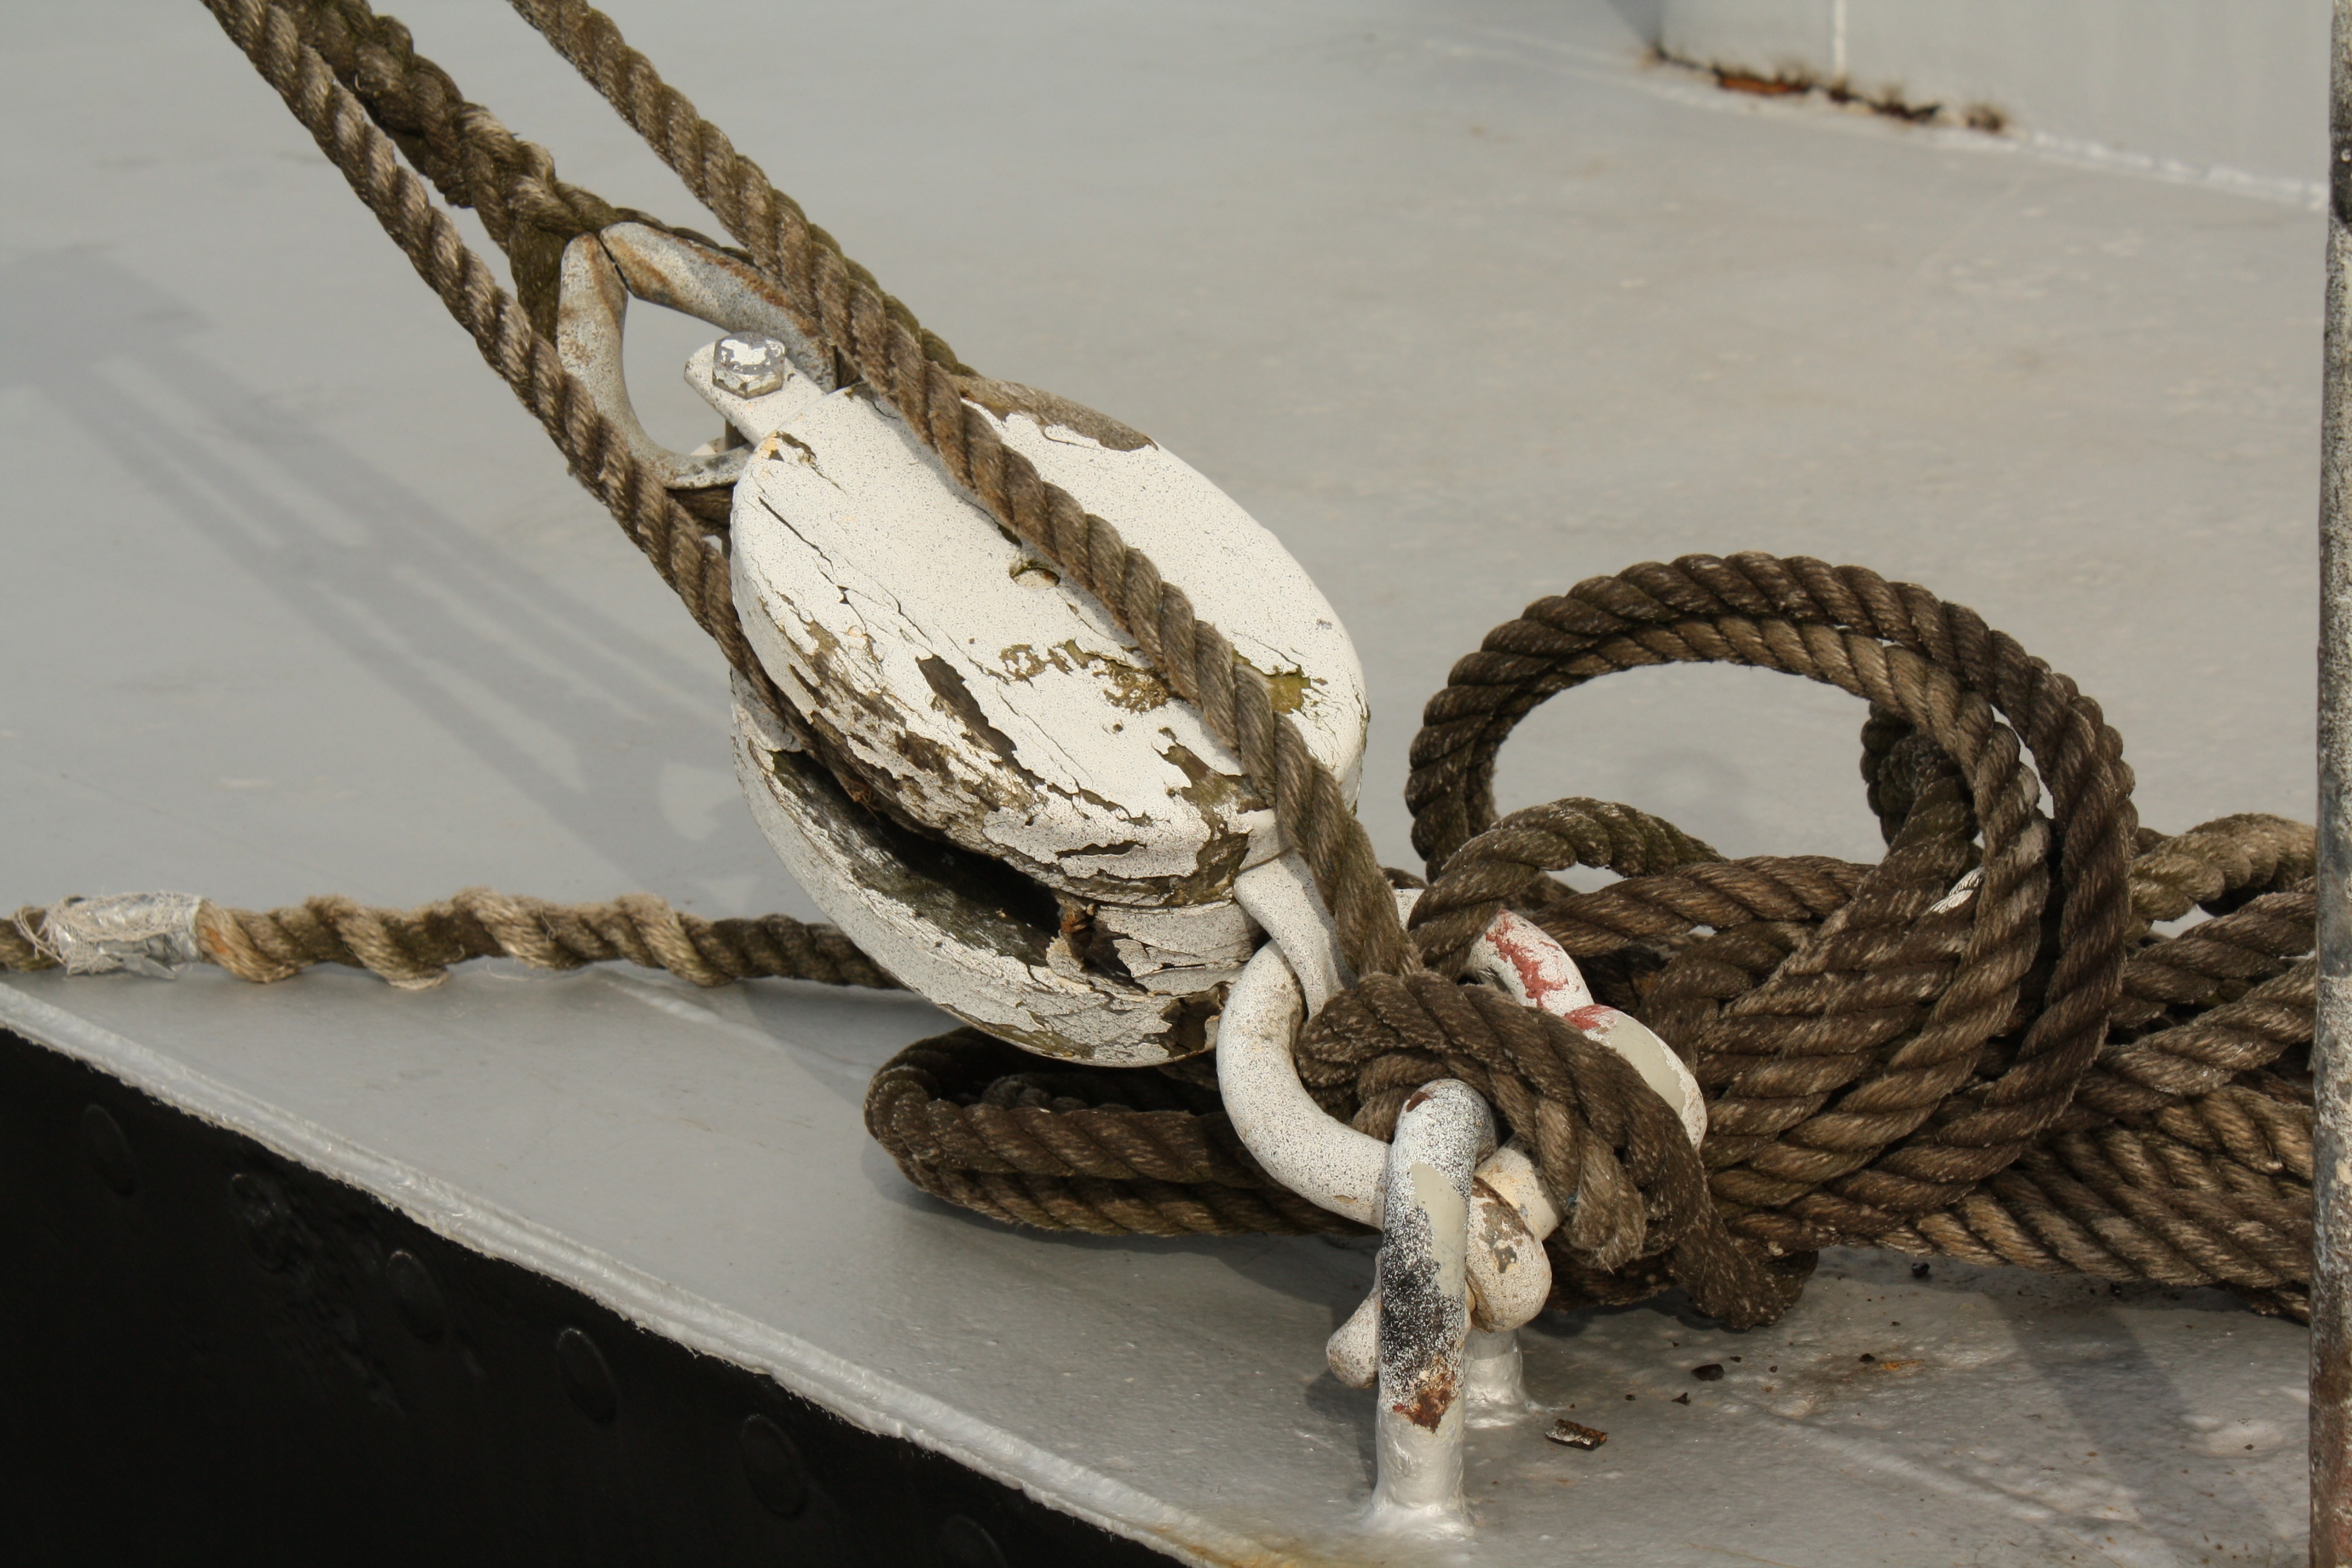
rope, wing, wood, ship, reptile, sculpture, art, snake, serpent, cordage, scaled reptile, velociraptor